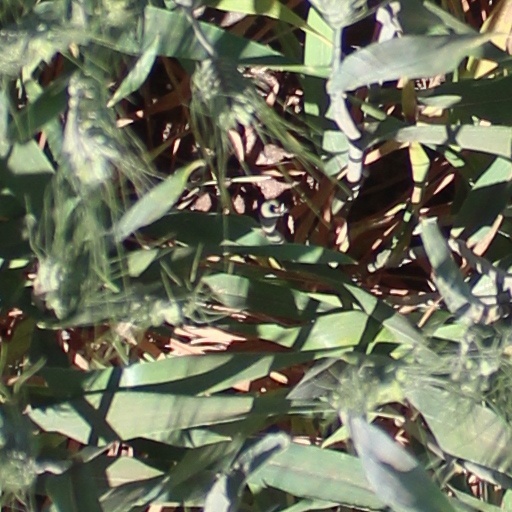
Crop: wheat